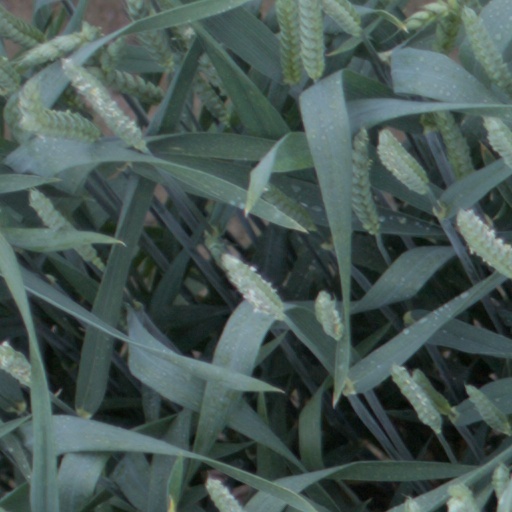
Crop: wheat